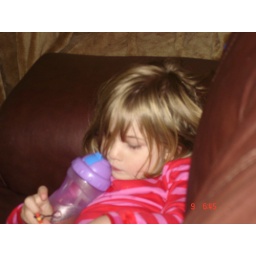
Very cute girl in Canberra